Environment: real
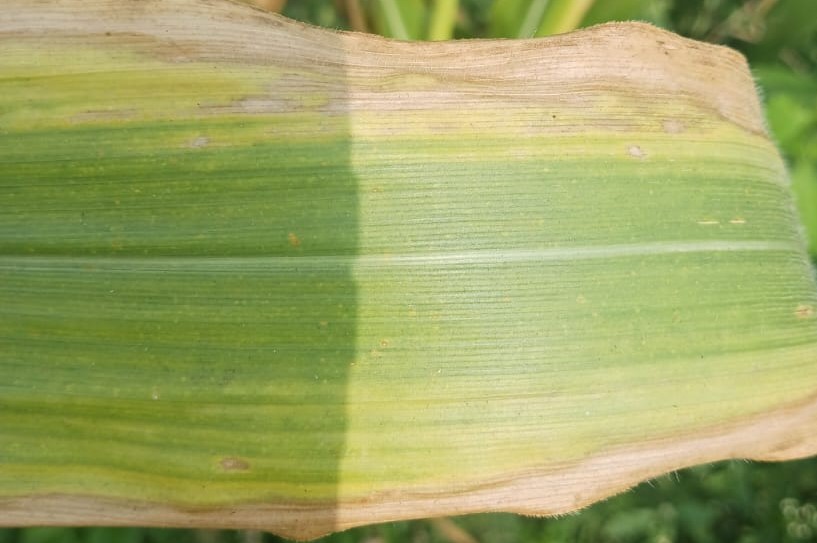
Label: potassium_deficiency